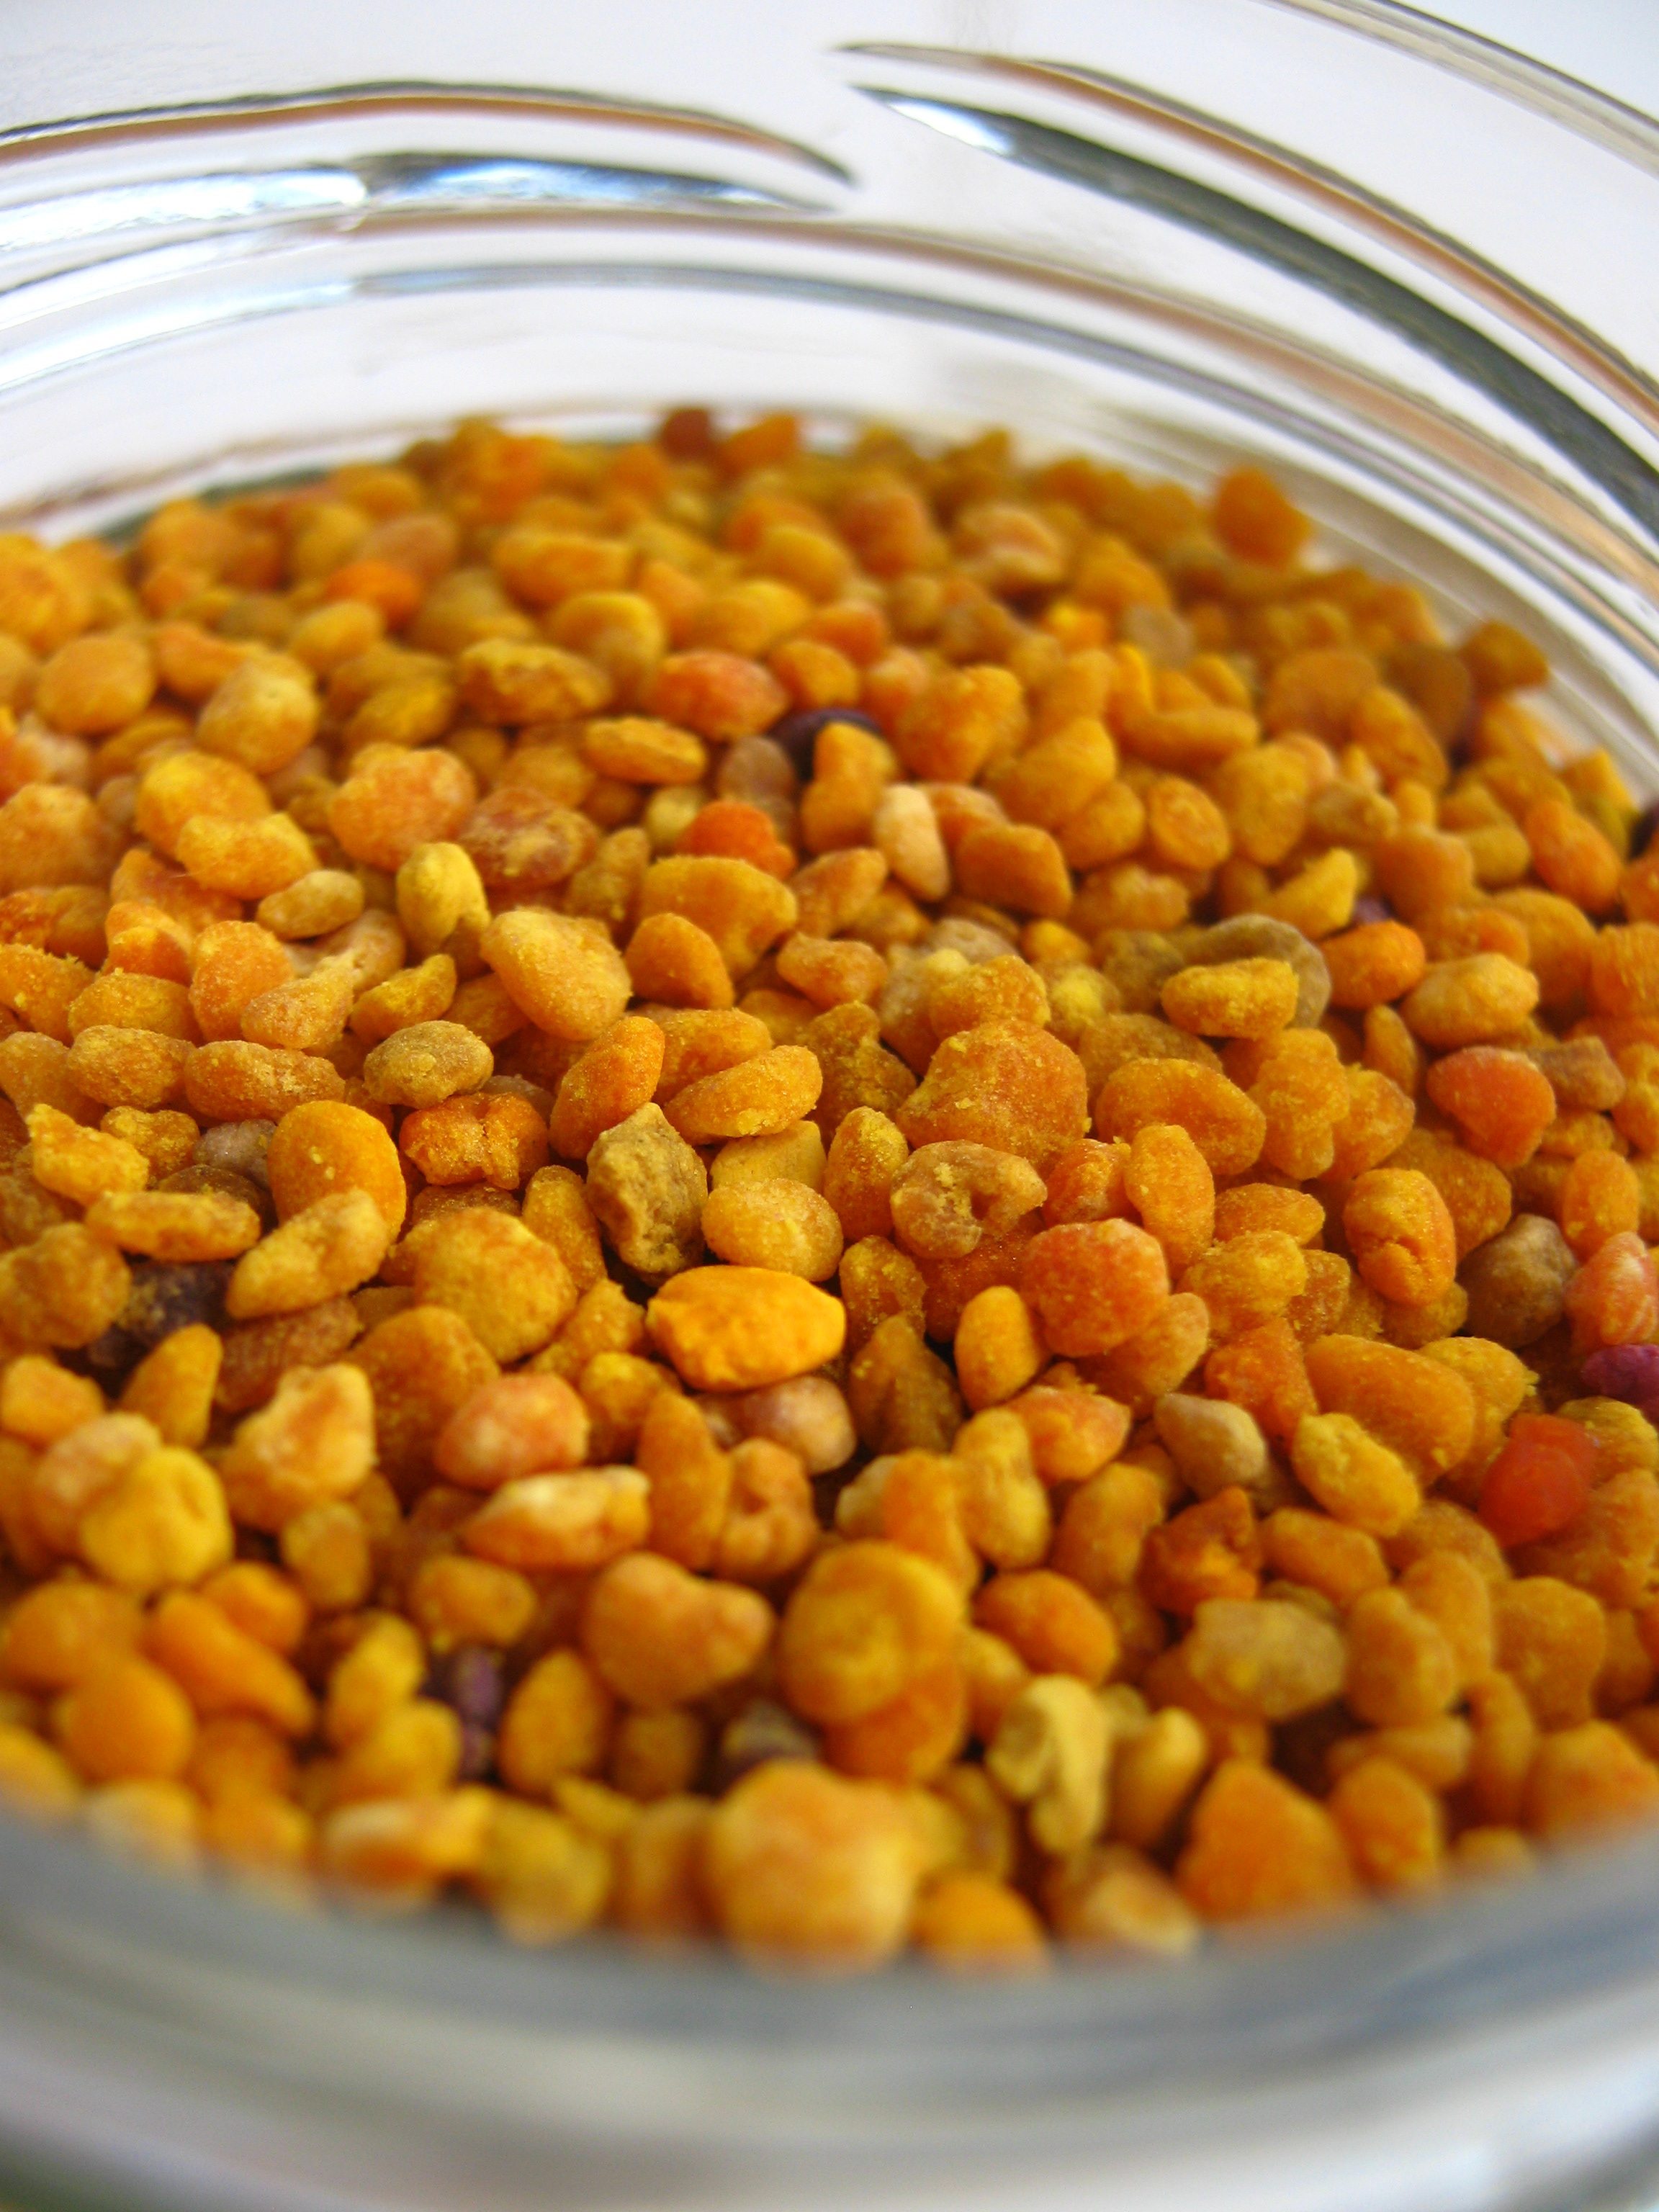
plant, fruit, pot, pollen, dish, food, produce, vegetable, crop, calabaza, curry, flowering plant, corn kernels, chana masala, land plant, chickpea, pollen balls